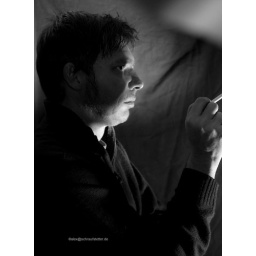
playing with a single-strobe setup,one metz 58 tubed with a sheet of white paper on 1/8, triggered by cam-internal flash on 1/128